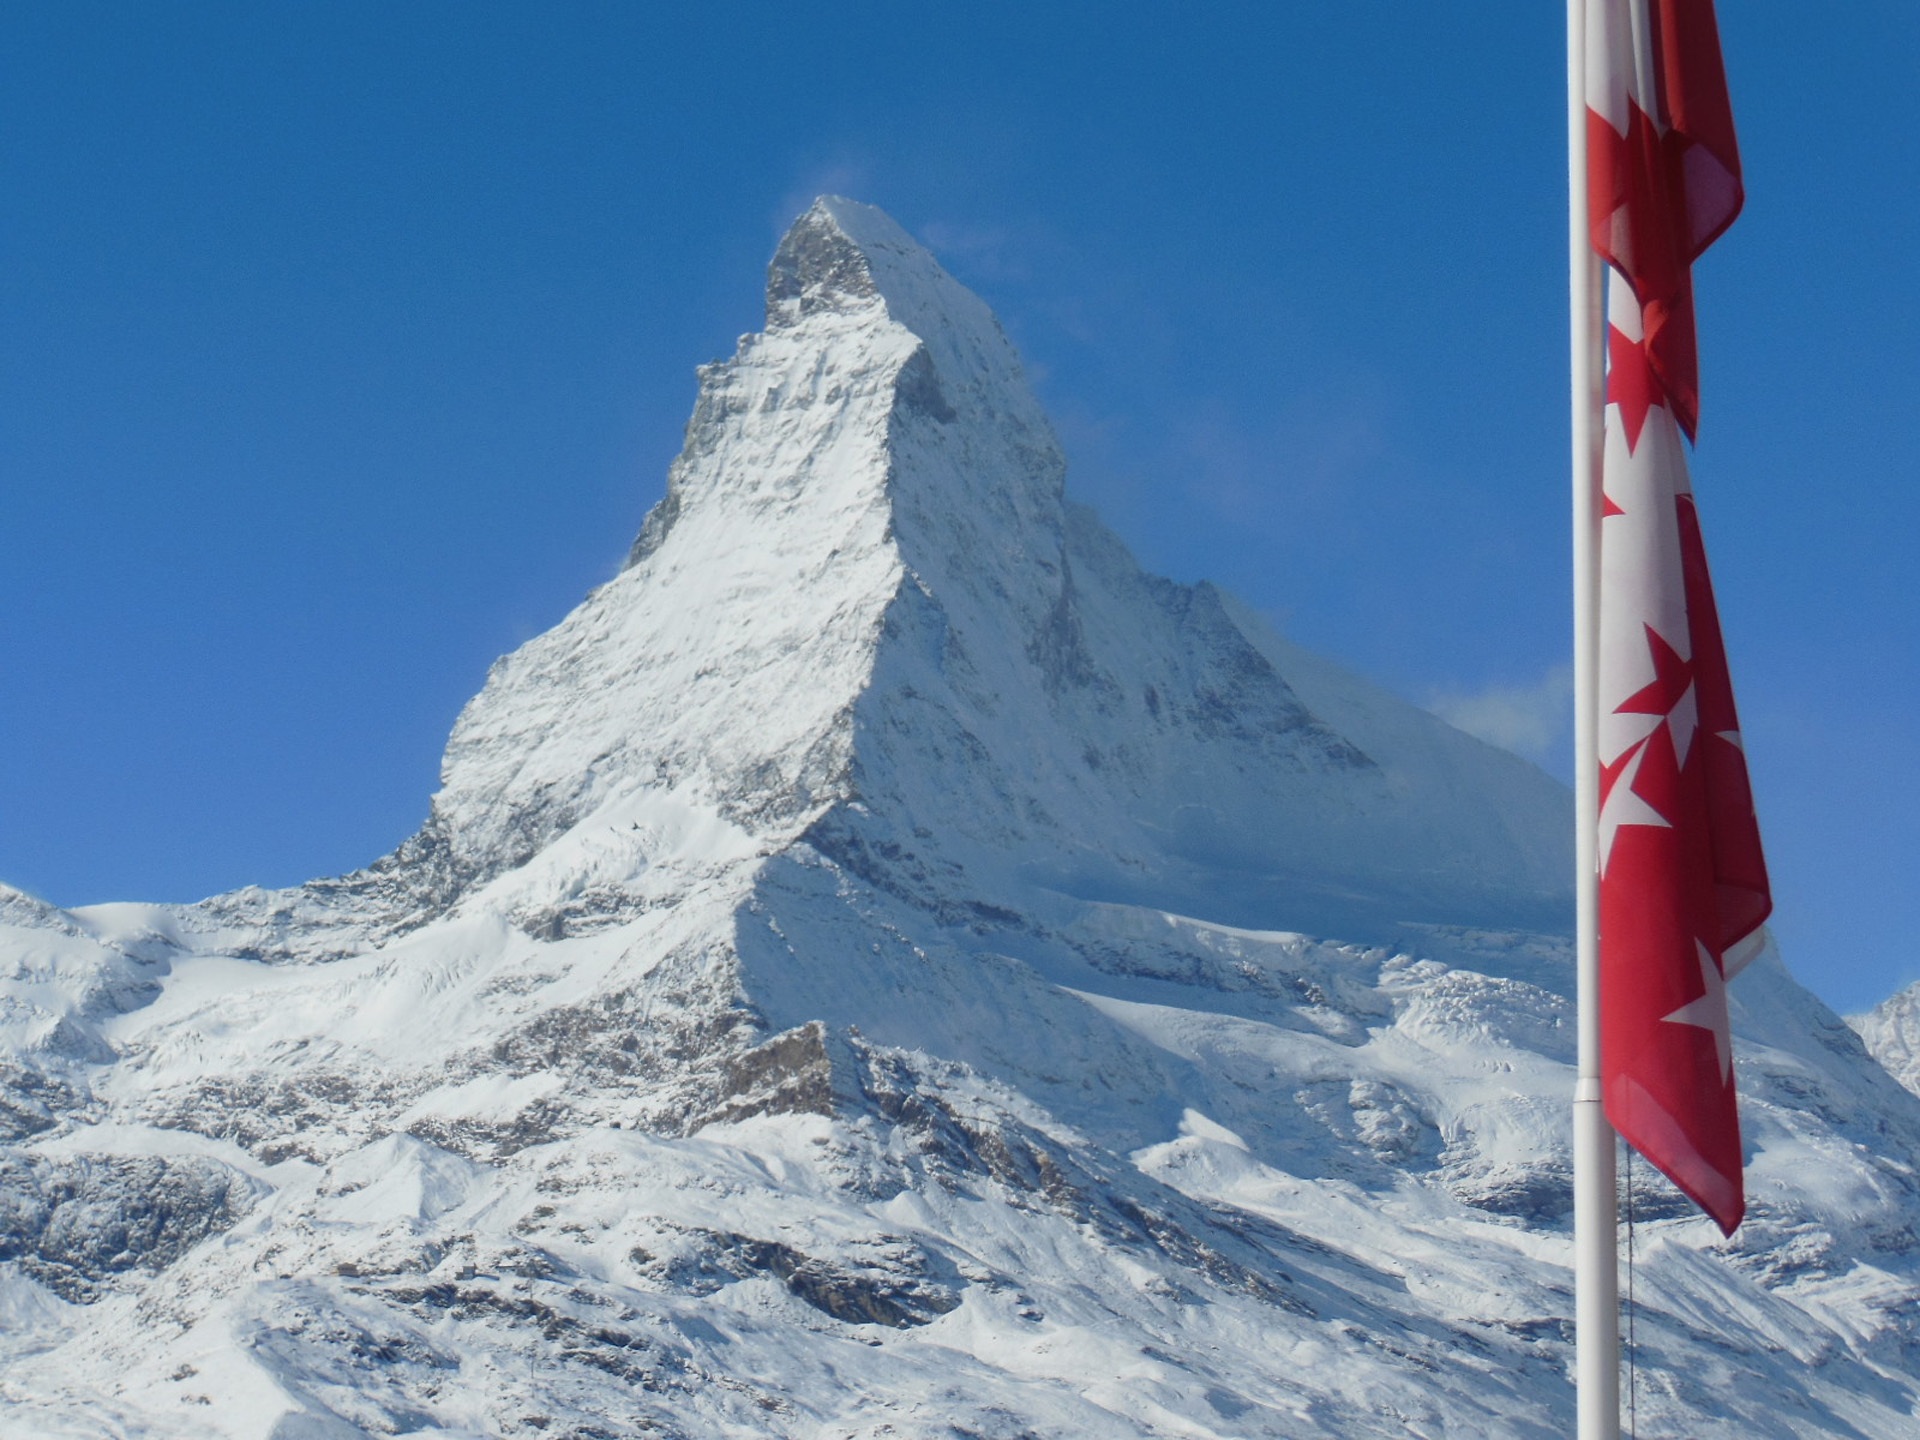
mountain, snow, mountain range, flag, summit, mountains, alps, icy, switzerland, valais, zermatt, matterhorn, mountainous landforms, geological phenomenon